The First Seven Years

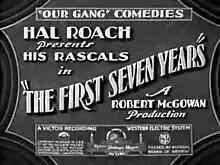

The First Seven Years is a 1930 "Our Gang" short comedy film directed by Robert F. McGowan. It was the 96th "Our Gang" short to be released.